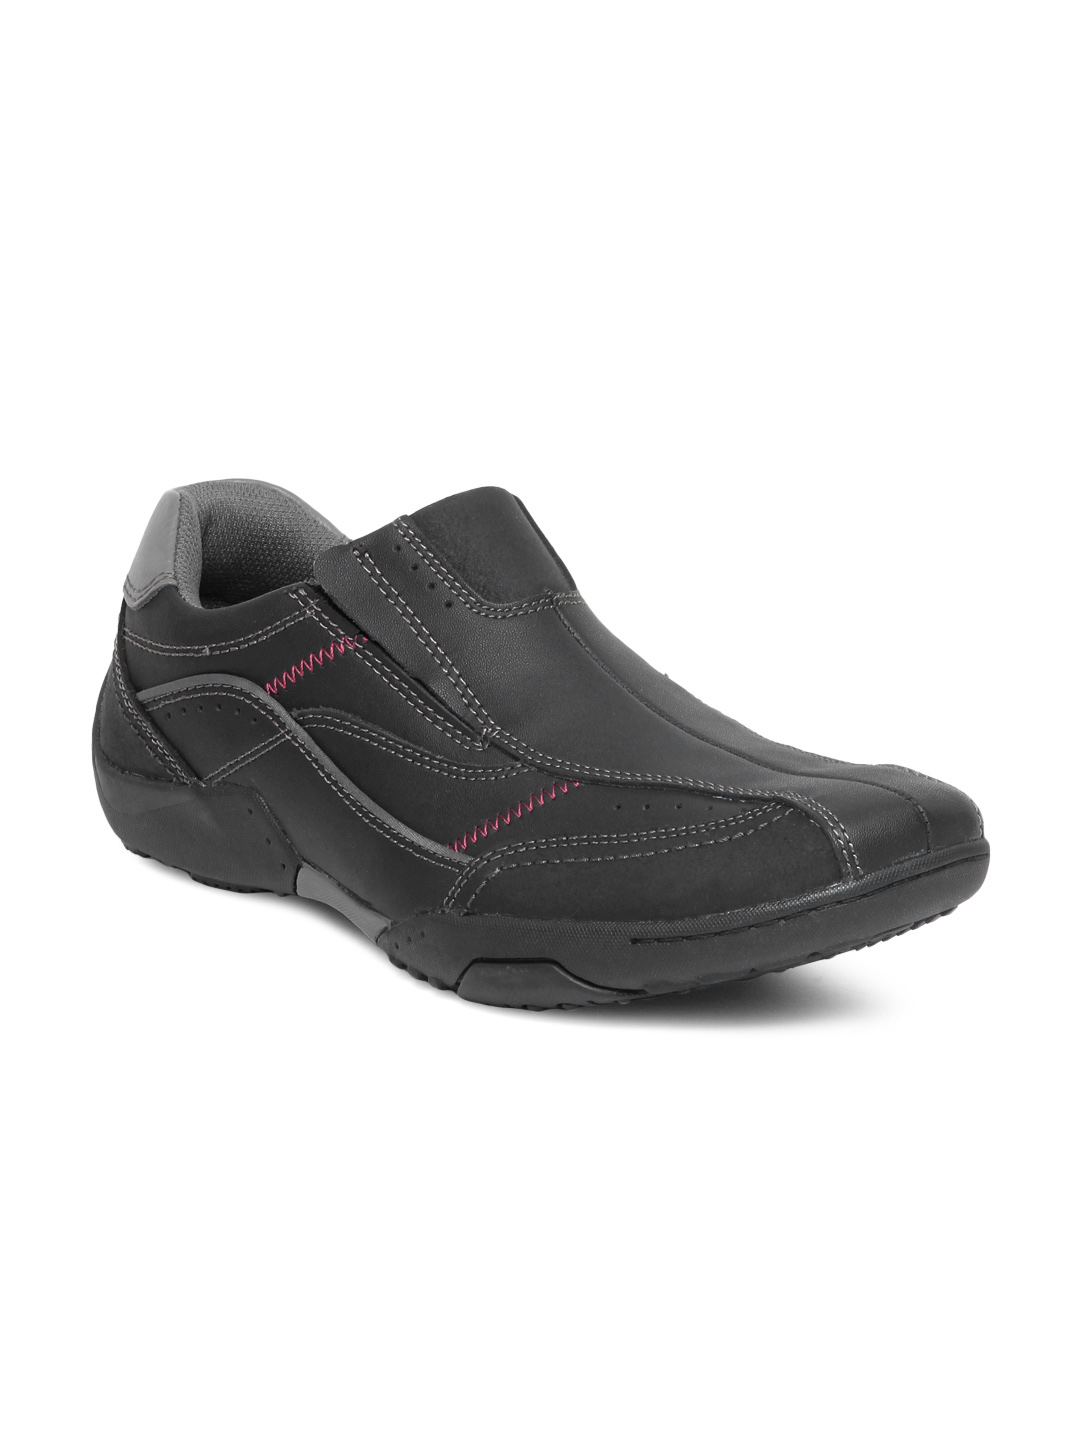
Clarks Men Black Casual Shoes
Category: Footwear / Shoes / Casual Shoes
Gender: Men
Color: Black
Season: Spring 2012
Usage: Casual